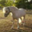
Label: horse